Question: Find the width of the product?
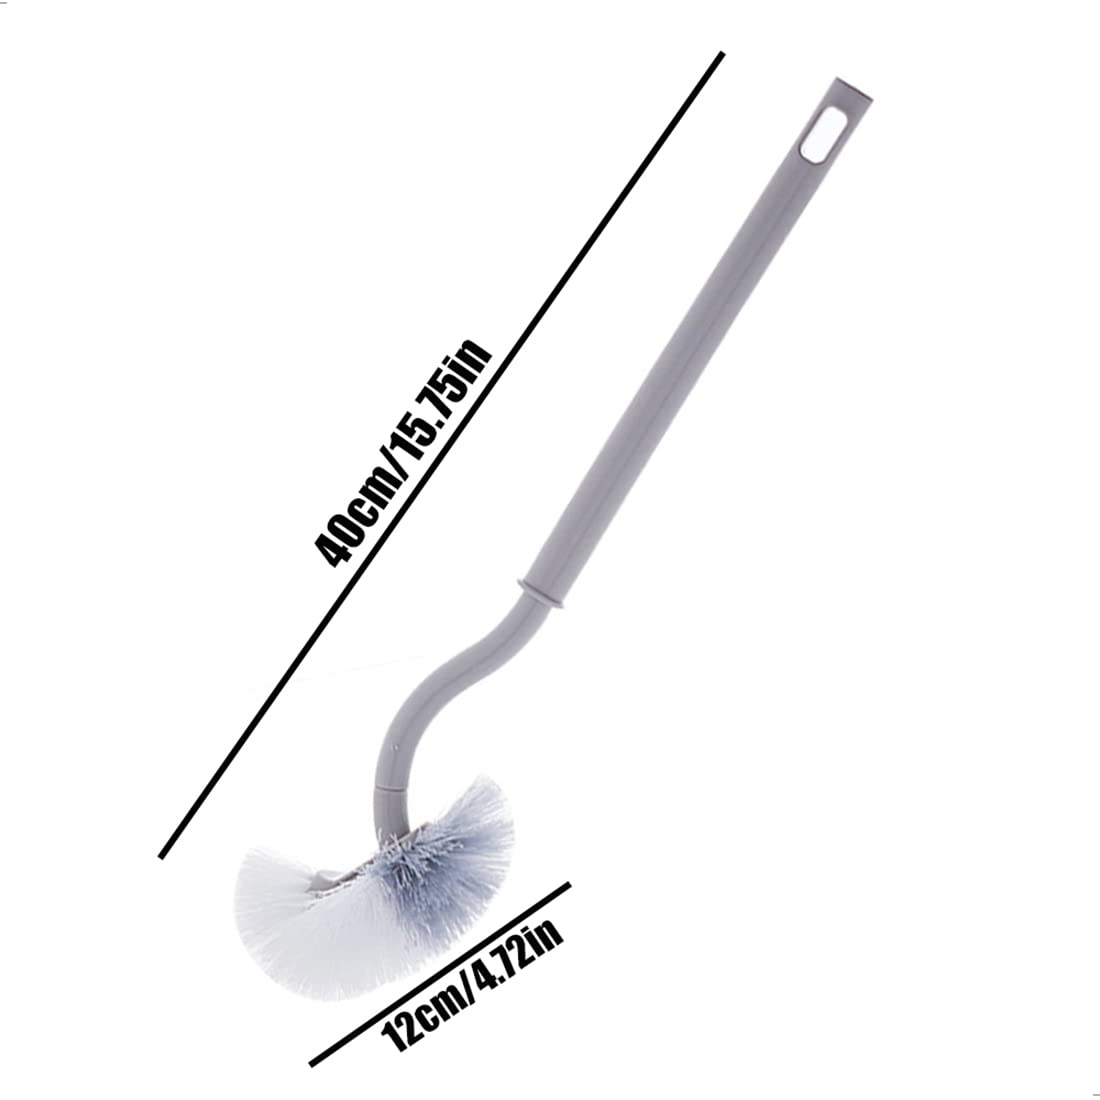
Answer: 12.0 centimetre